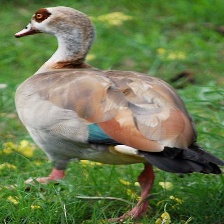
Species: EGYPTIAN GOOSE
Scientific name: ALOPOCHEN AEGYPTIACA
ImageNet parent category: goose